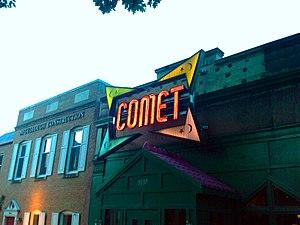
Le Pizzagate est une théorie conspirationniste prétendant qu'il existe un réseau de pédophilie autour de John Podesta, l'ancien directeur de campagne d'Hillary Clinton, par le biais de diverses interprétations et constructions, notamment en rapport avec une pizzeria et des courriels privés divulgués par WikiLeaks. Cette théorie du complot a émergé sur internet, et particulièrement sur les sites 4chan et Reddit, en novembre 2016.